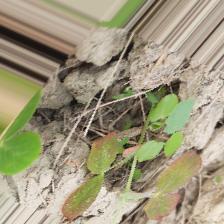
Label: Lentil Rust